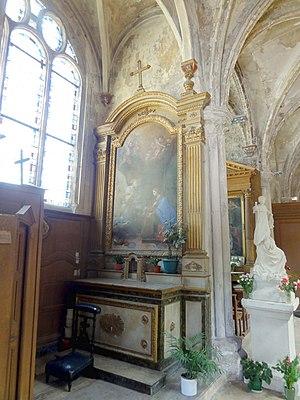
Voir titre.